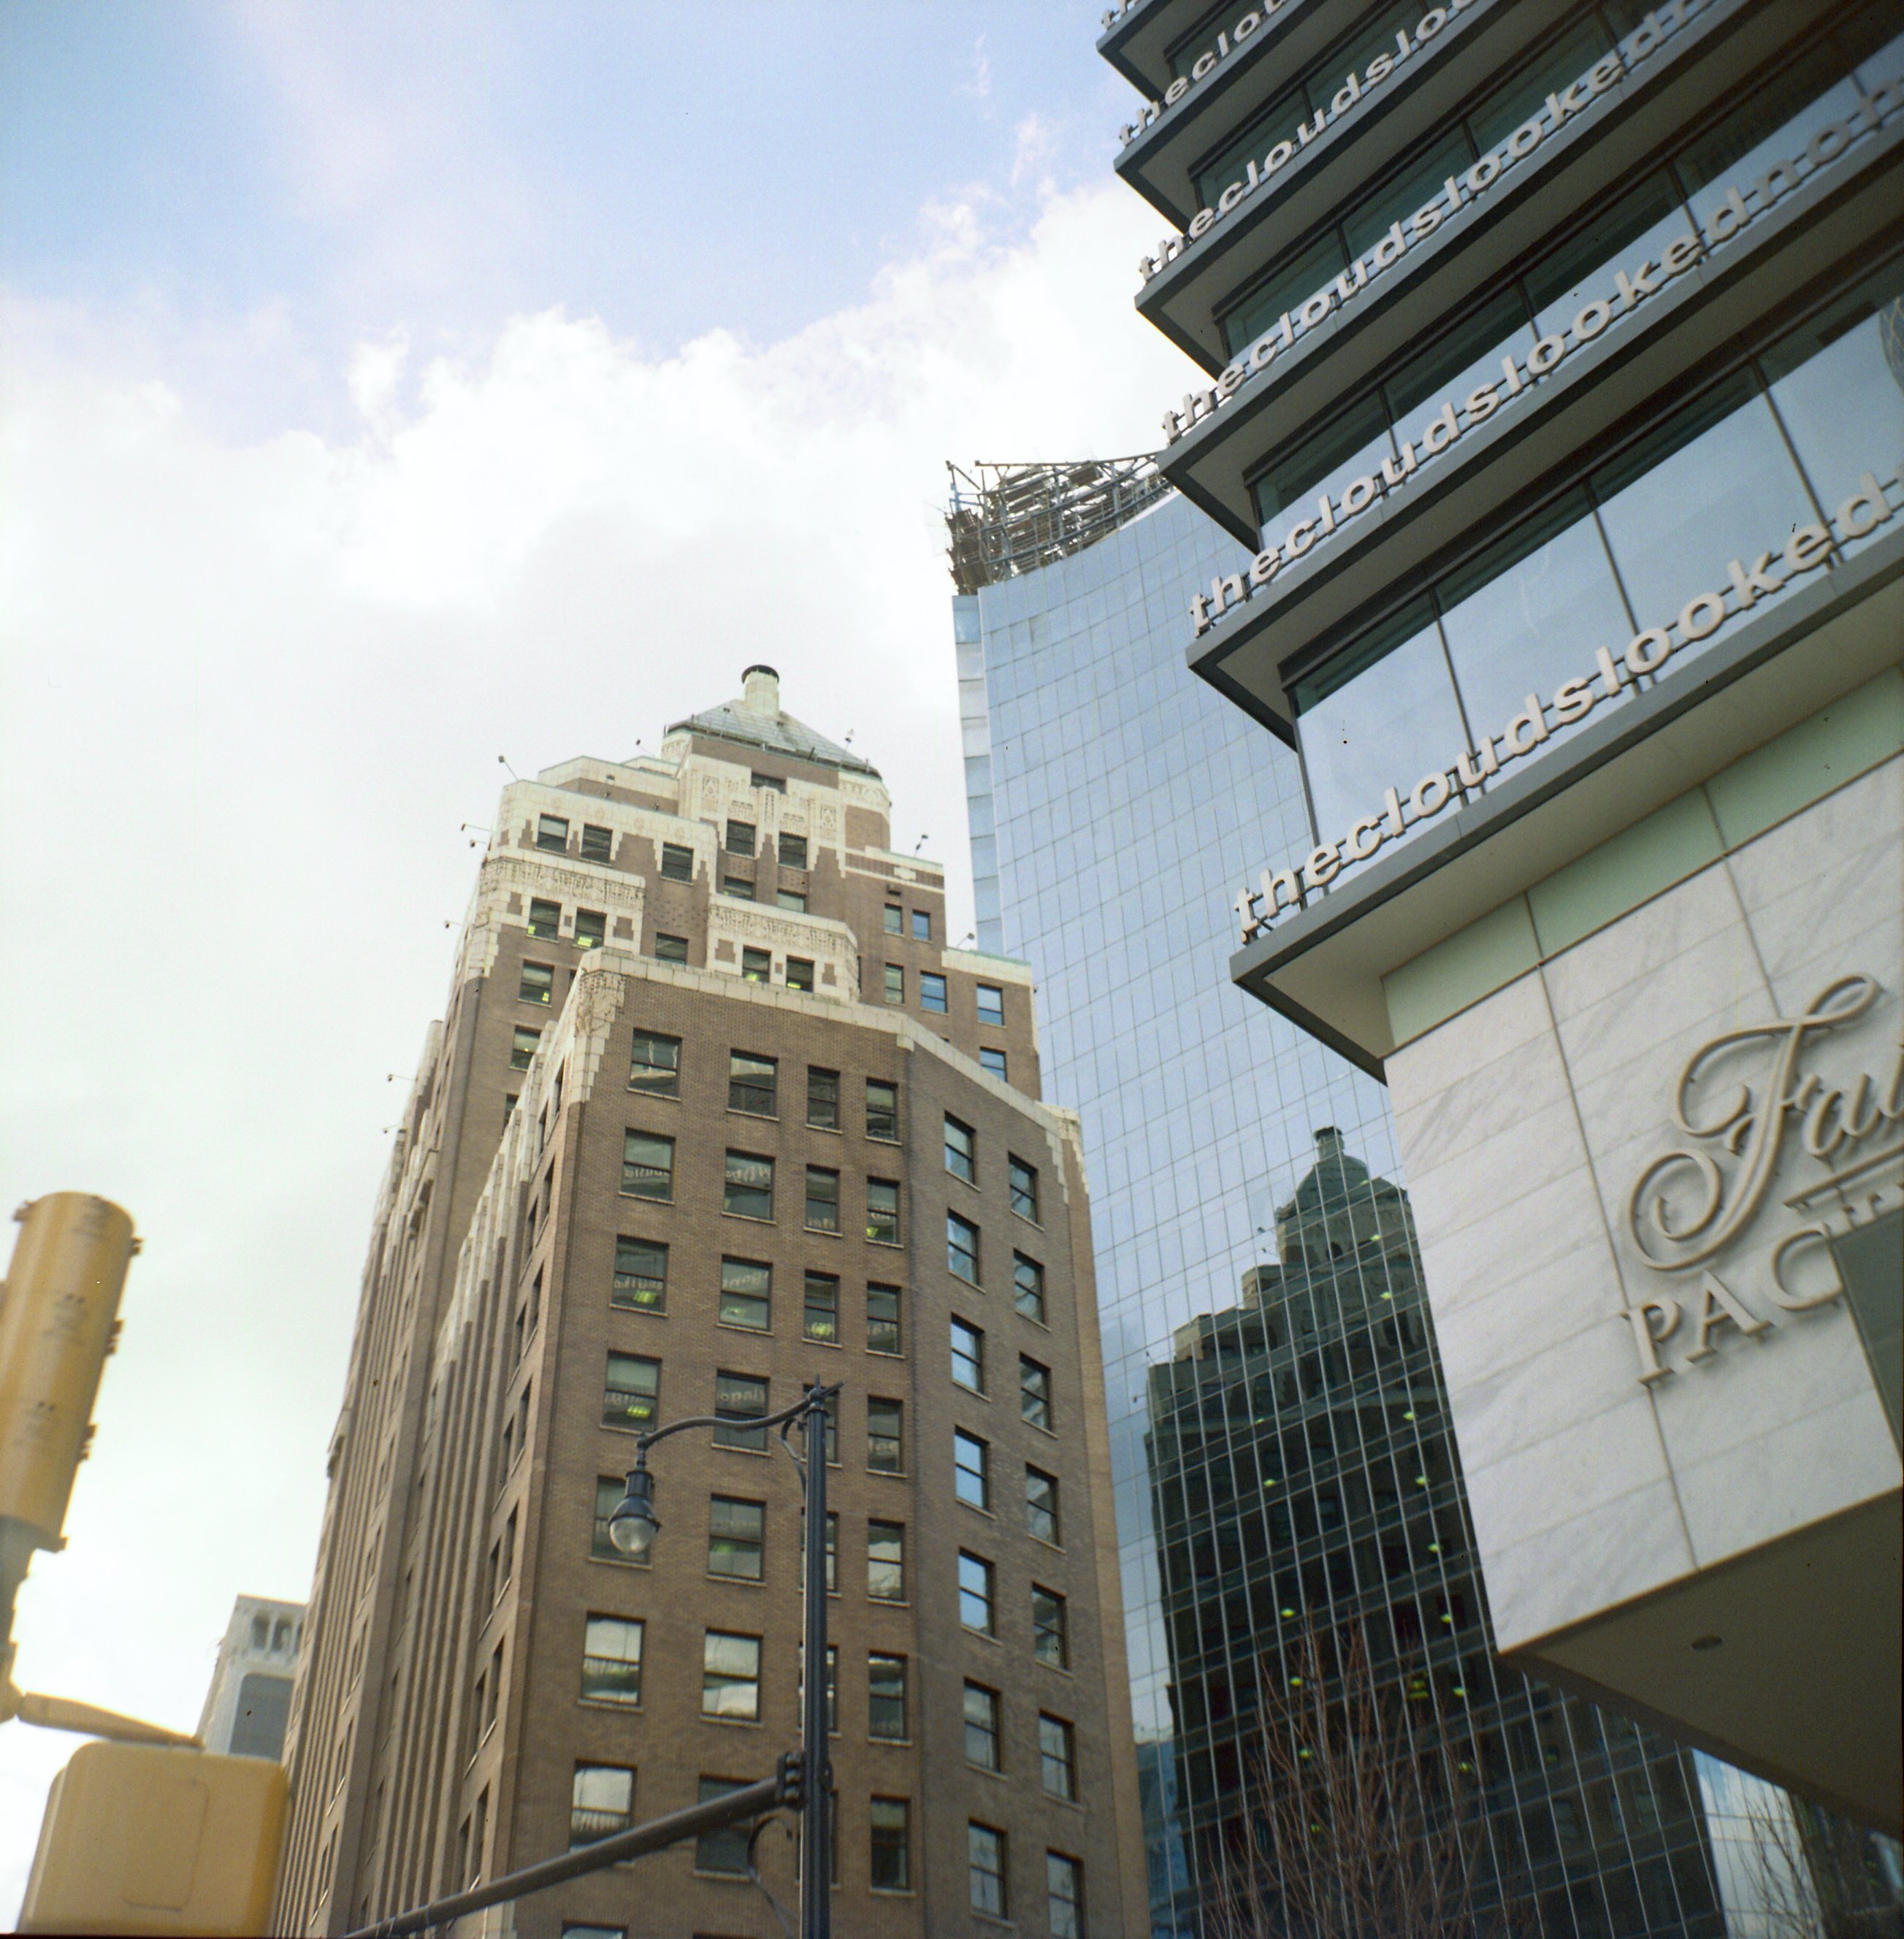
architecture, city, skyscraper, downtown, tower, plaza, landmark, facade, tower block, 120film, metropolis, epsonv550, argussuper75, argus75, lomography120iso100, condominium, urban area, human settlement